Max Ritter von Mulzer

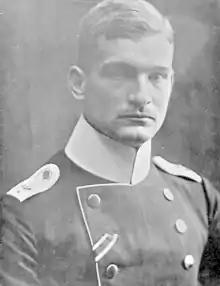

"Leutnant" Max Ritter von Mulzer was a German World War I flying ace credited with ten aerial victories. He was the first Bavarian fighter ace, first Bavarian ace recipient of the Pour le Merite, and first Bavarian knighted for his exploits.